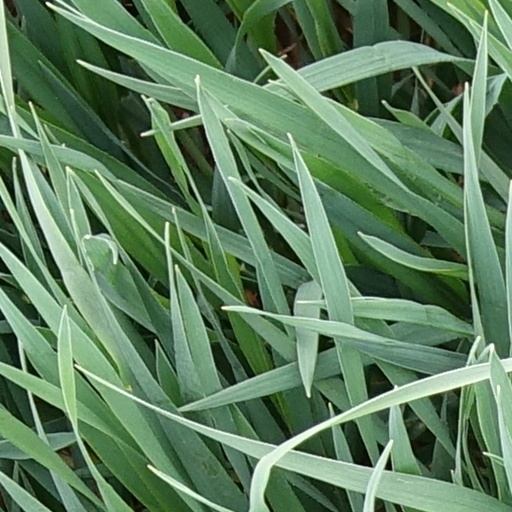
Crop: wheat